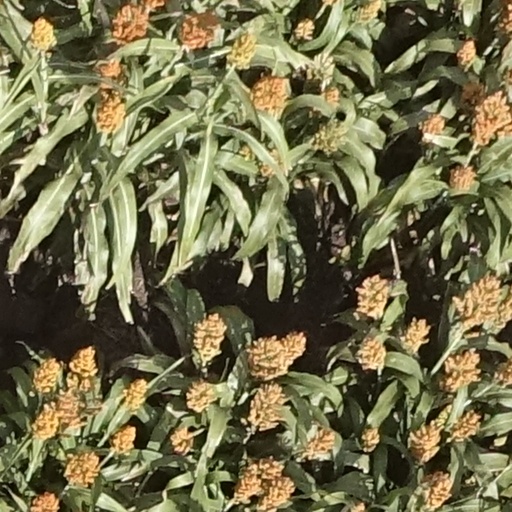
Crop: sorghum